Tanks of the United States in the Cold War

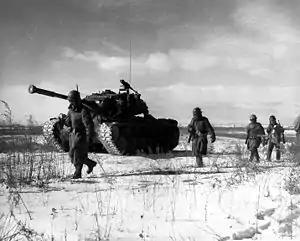
Marines of 1st Marine Division at the Battle of Chosin Reservoir supported by M46 Patton tank.

This article deals with the history and development of American tanks from the end of World War II and during the Cold War.